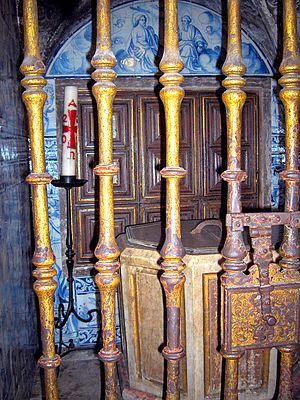
La cathédrale Santa Maria Maior de Lisbonne, initialement Igreja de Santa Maria Maior et aujourd'hui Sé Patriarcal de Lisboa est la cathédrale de Lisbonne, la plus ancienne église de la ville et le siège du patriarcat de Lisbonne.